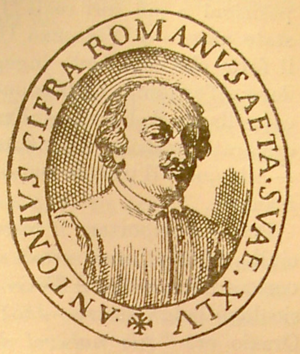
Antonio Cifra est un compositeur italien de l'École romaine de la Renaissance et du début de l'ère baroque. Il est une des figures transitoires entre les styles musicaux Renaissance et baroque.
Geluck-wenschinge de Cornelis Helmbreecker.